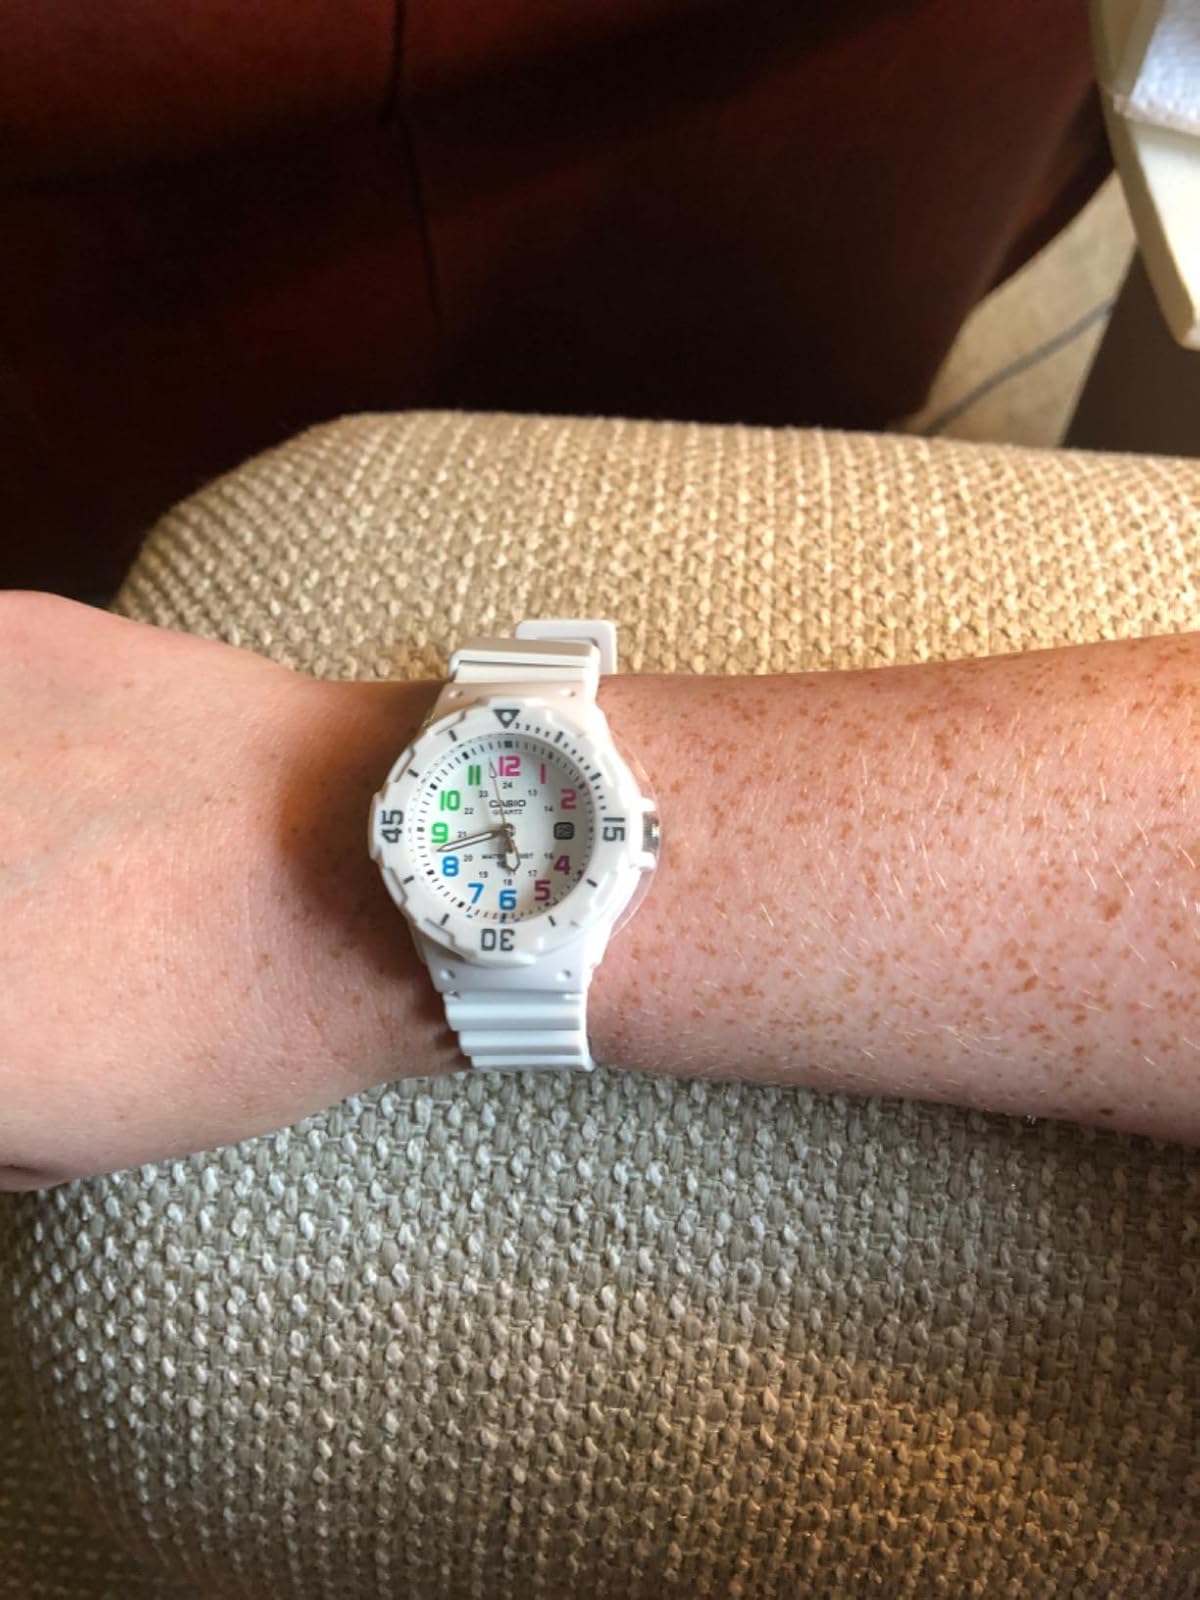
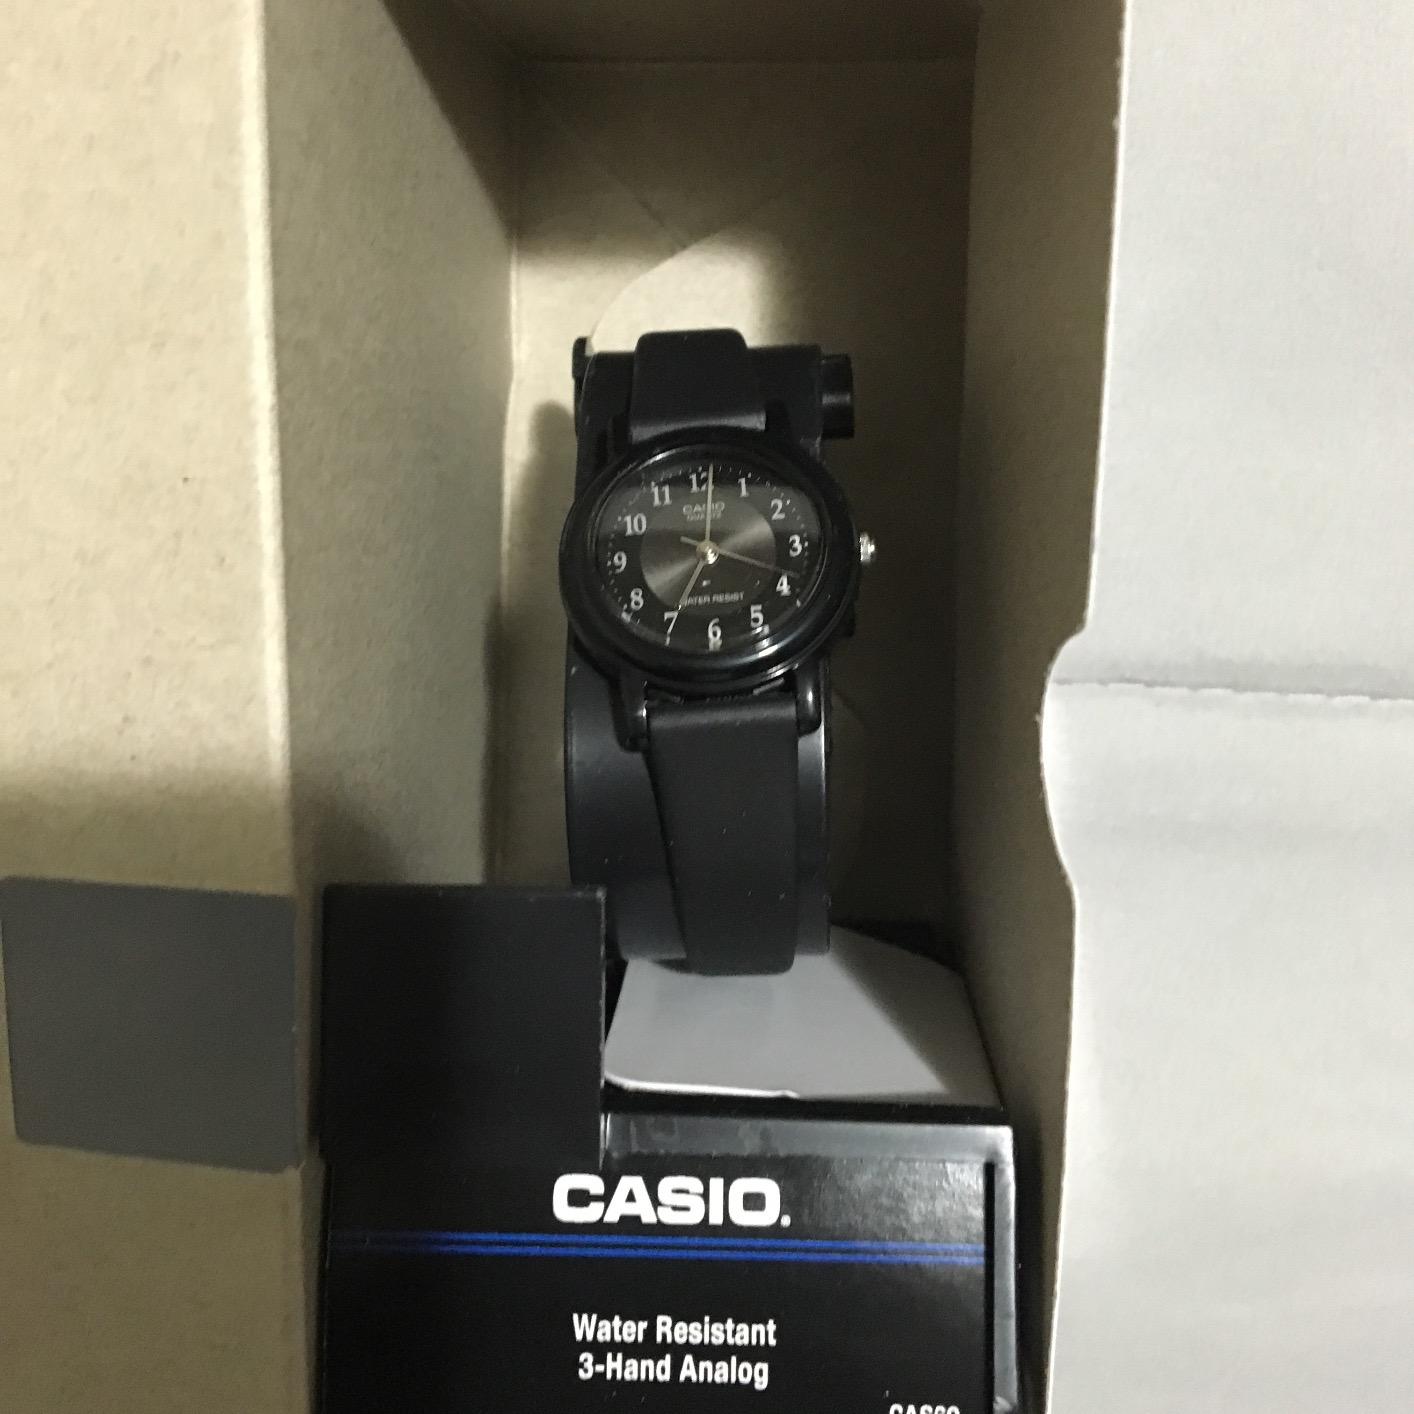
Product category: accessories_watch
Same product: no